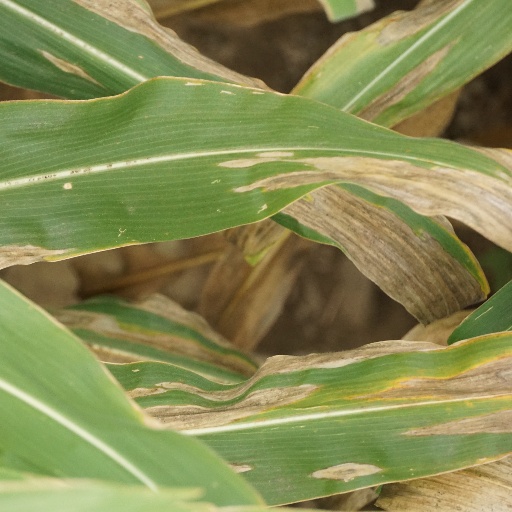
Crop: maize; corn